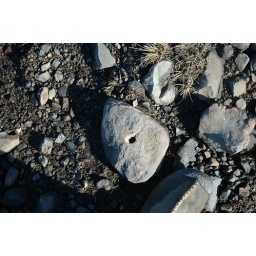
on the top of a mountain in iceland, i found a rock with a hole in it.